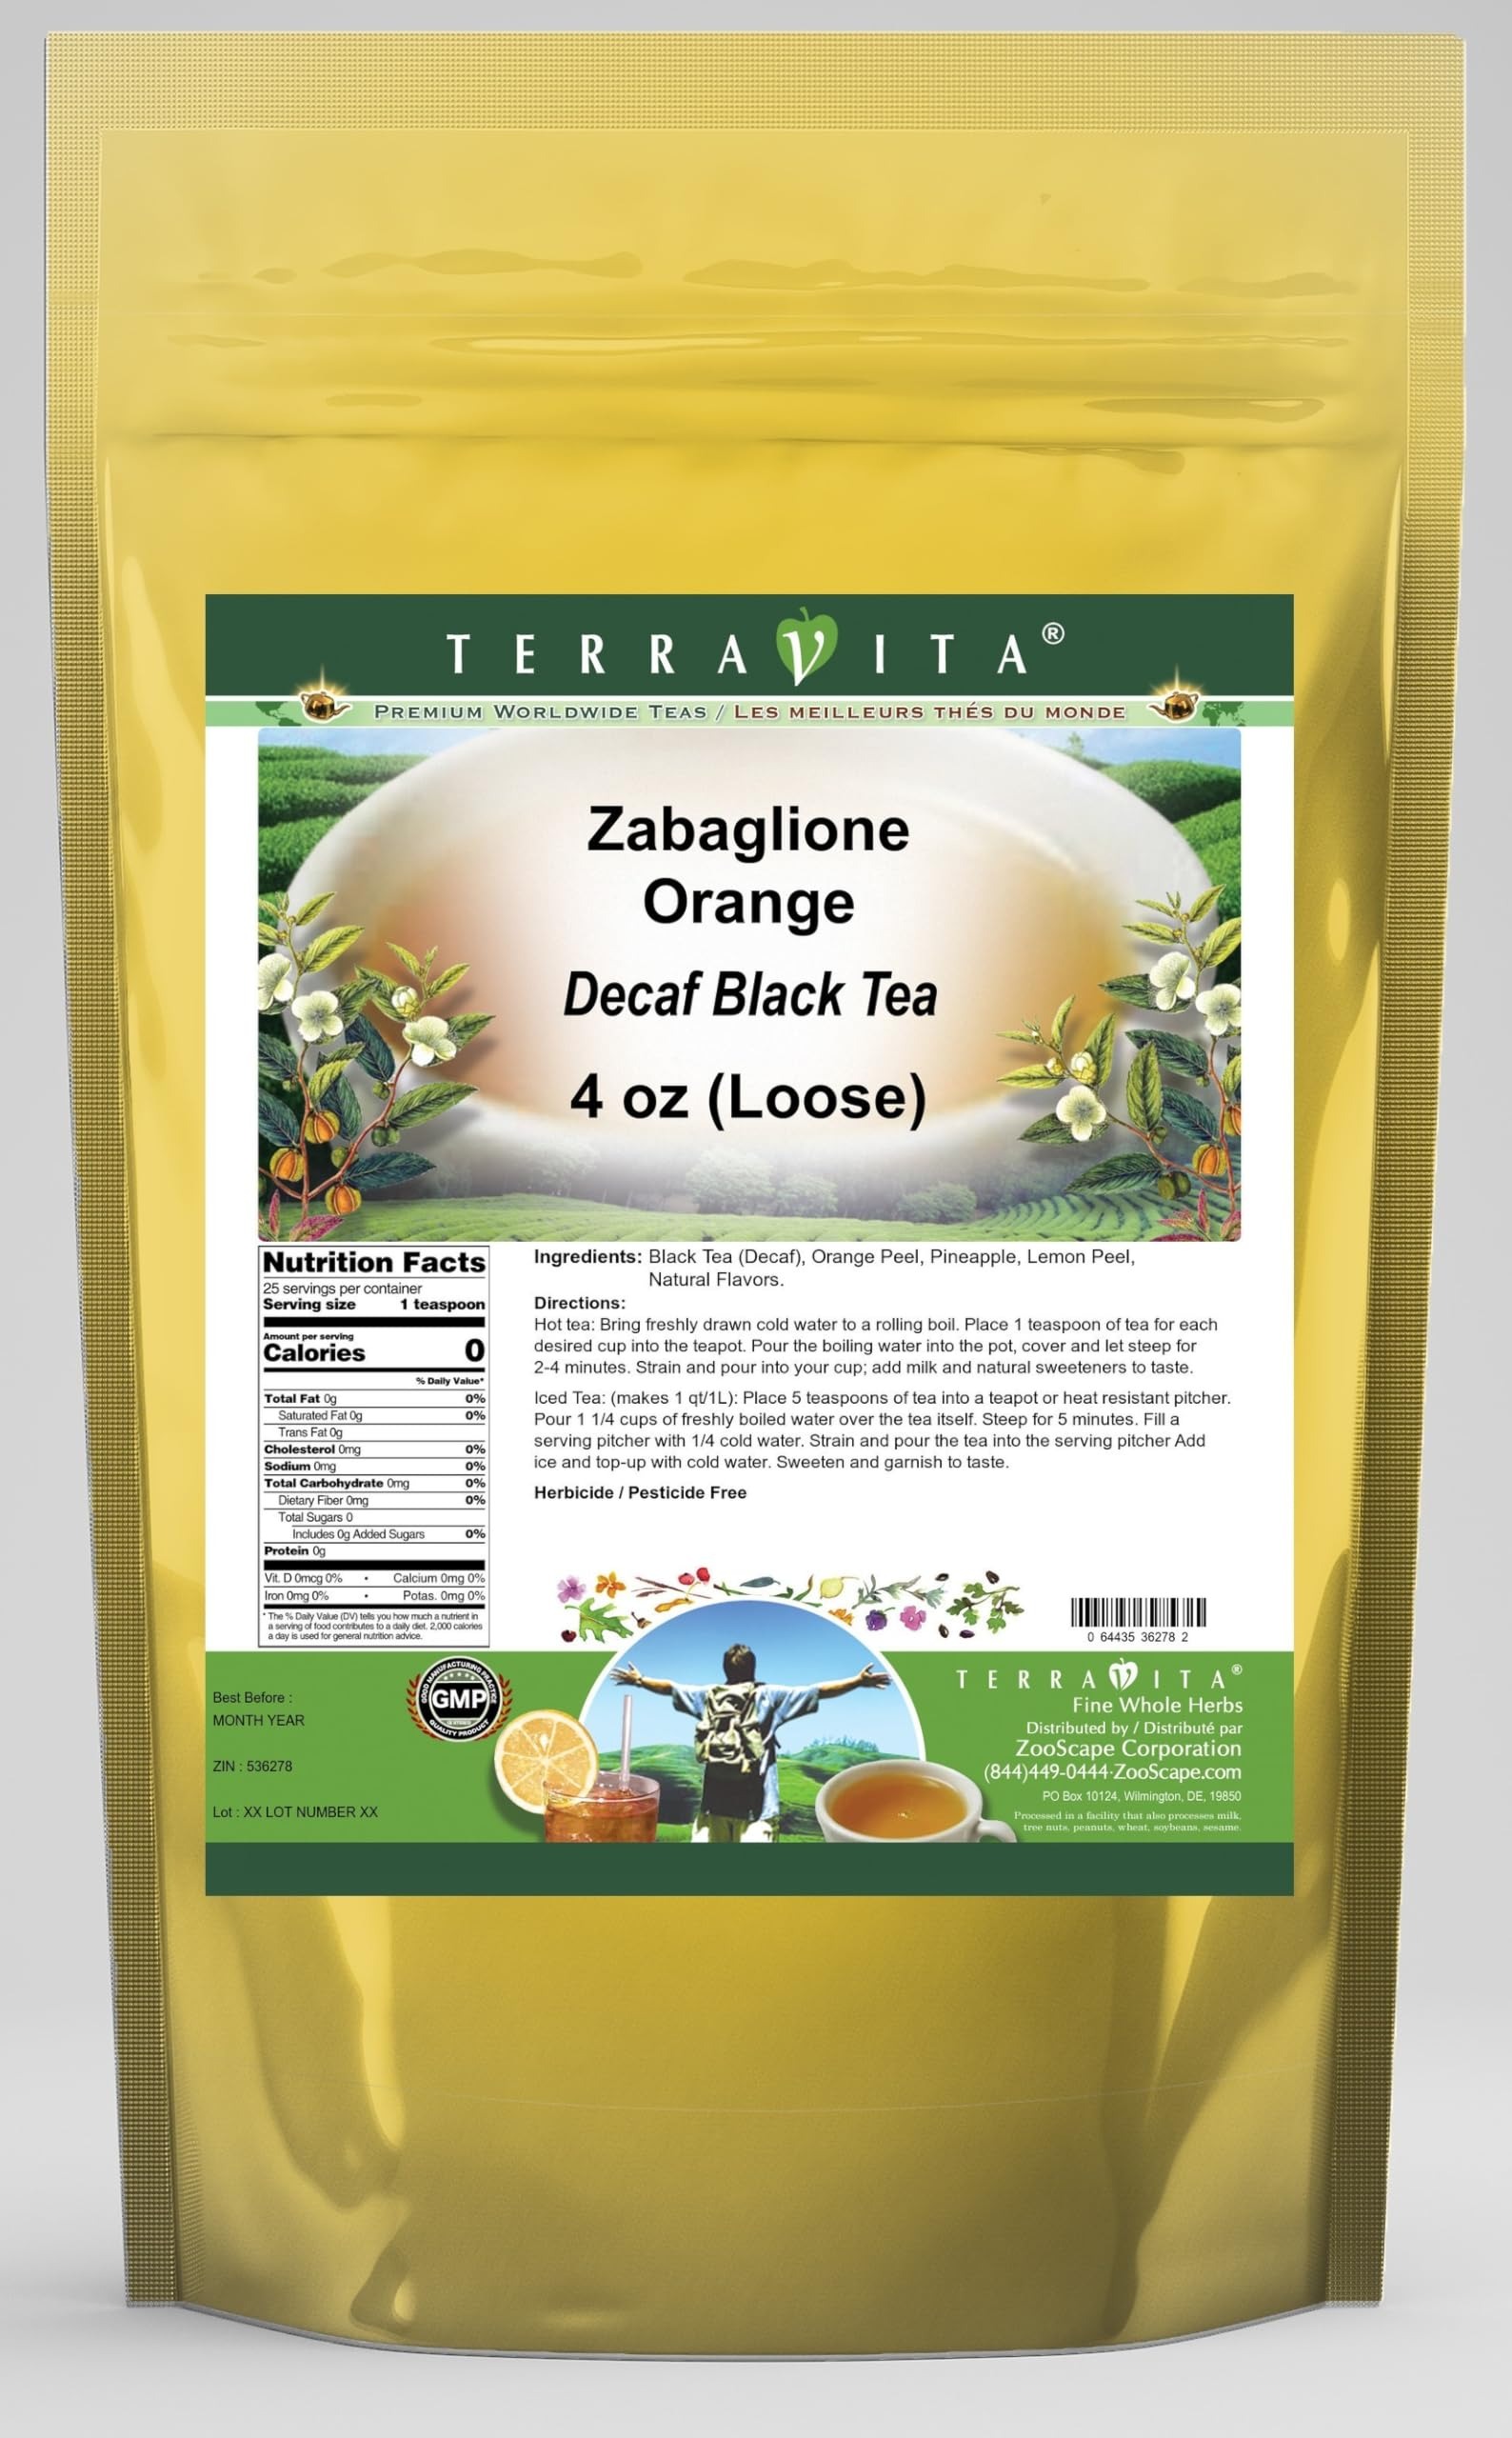
Item Name: Zabaglione Orange Decaf Black Tea (Loose) (4 oz, ZIN: 536278) - 3 Pack
Bullet Point: Our Zabaglione Orange Decaf Black Tea is a wonderful flavored decaffeinated Black tea with Orange Peel, Pineapple and Lemon Peel. You will enjoy the simple and elegant Zabaglione Orange taste! - Ingredients: Decaf Black tea, Orange Peel, Pineapple, Lemon Peel and Natural Zabaglione Orange Flavor.
Product Description: Our Zabaglione Orange Decaf Black Tea is a wonderful flavored decaffeinated Black tea with Orange Peel, Pineapple and Lemon Peel. You will enjoy the simple and elegant Zabaglione Orange taste! - Ingredients: Decaf Black tea, Orange Peel, Pineapple, Lemon Peel and Natural Zabaglione Orange Flavor. - Hot tea brewing method: Bring freshly drawn cold water to a rolling boil. Place 1 teaspoon of tea for each desired cup into the teapot. Pour the boiling water into the pot, cover and let steep for 2-4 minutes. Strain and pour into your cup; add milk and natural sweeteners to taste. - Iced tea brewing method: (to make 1 liter/quart): Place 5 teaspoons of tea into a teapot or heat resistant pitcher. Pour 1 1/4 cups of freshly boiled water over the tea itself. Steep for 5 minutes. Fill a serving pitcher with 1/4 cold water. Strain and pour the tea into the serving pitcher Add ice and top-up with cold water. Sweeten and garnish to taste. - TerraVita is an exclusive line of premium-quality, natural source products that use only the finest, purest and most potent ingredients found around the world. TerraVita is hallmarked by the highest possible standards of purity, potency, stability and freshness. All of our products are prepared with the highest elements of quality control, from raw materials through the entire manufacturing process, up to and including the moment that the bottles or bags are sealed for freshness and shipped out to you. Our highest possible standards are certified by independent laboratories and backed by our personal guarantee. - TerraVita exists to meet and ensure your family's health and wellness without the harmful effects of chemicals and health products. We strive to make all of our products affordable and reliable and are constantly searching the market t
Value: 12.0
Unit: Ounce

Price: 76.44